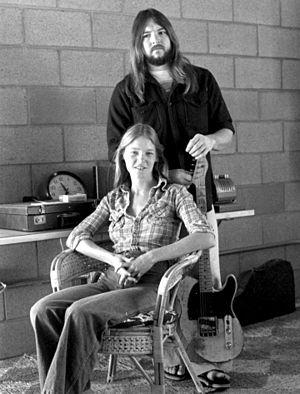
Seymour W. Duncan, né le 11 février 1951 à New Jersey aux États-Unis, est un guitariste américain. Il est célèbre pour avoir fondé l'entreprise Seymour Duncan qui conçoit des micros pour guitare électrique et guitare basse. Il a participé à de nombreux albums notamment en tant que bassiste et guitariste.